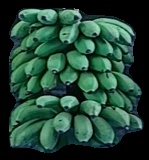
Variety: rasbale
Grade: grade2